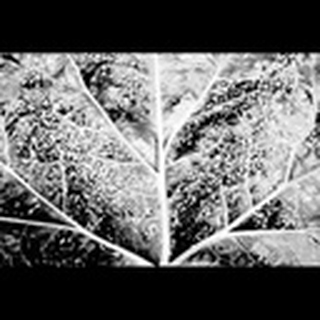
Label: cotton_aphids